Ten Giant Warriors

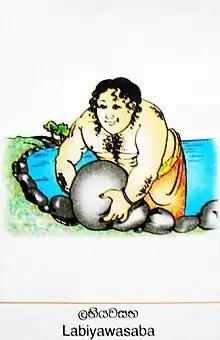
A

Vasabha was born, the son of the house holder Matta, in the village of Viharavapi, near the Tuladhara mountain, and was named Labhiyavasabha which translates into 'vasabha the gifted', on account of his noble physique. At the age of twenty it is said Vasabha had single-handedly moved such masses of earth that could only be moved by a dozen men to build the Vasabha tank with relative ease (Mahãvamsa, chapter 23, verse 90-95).